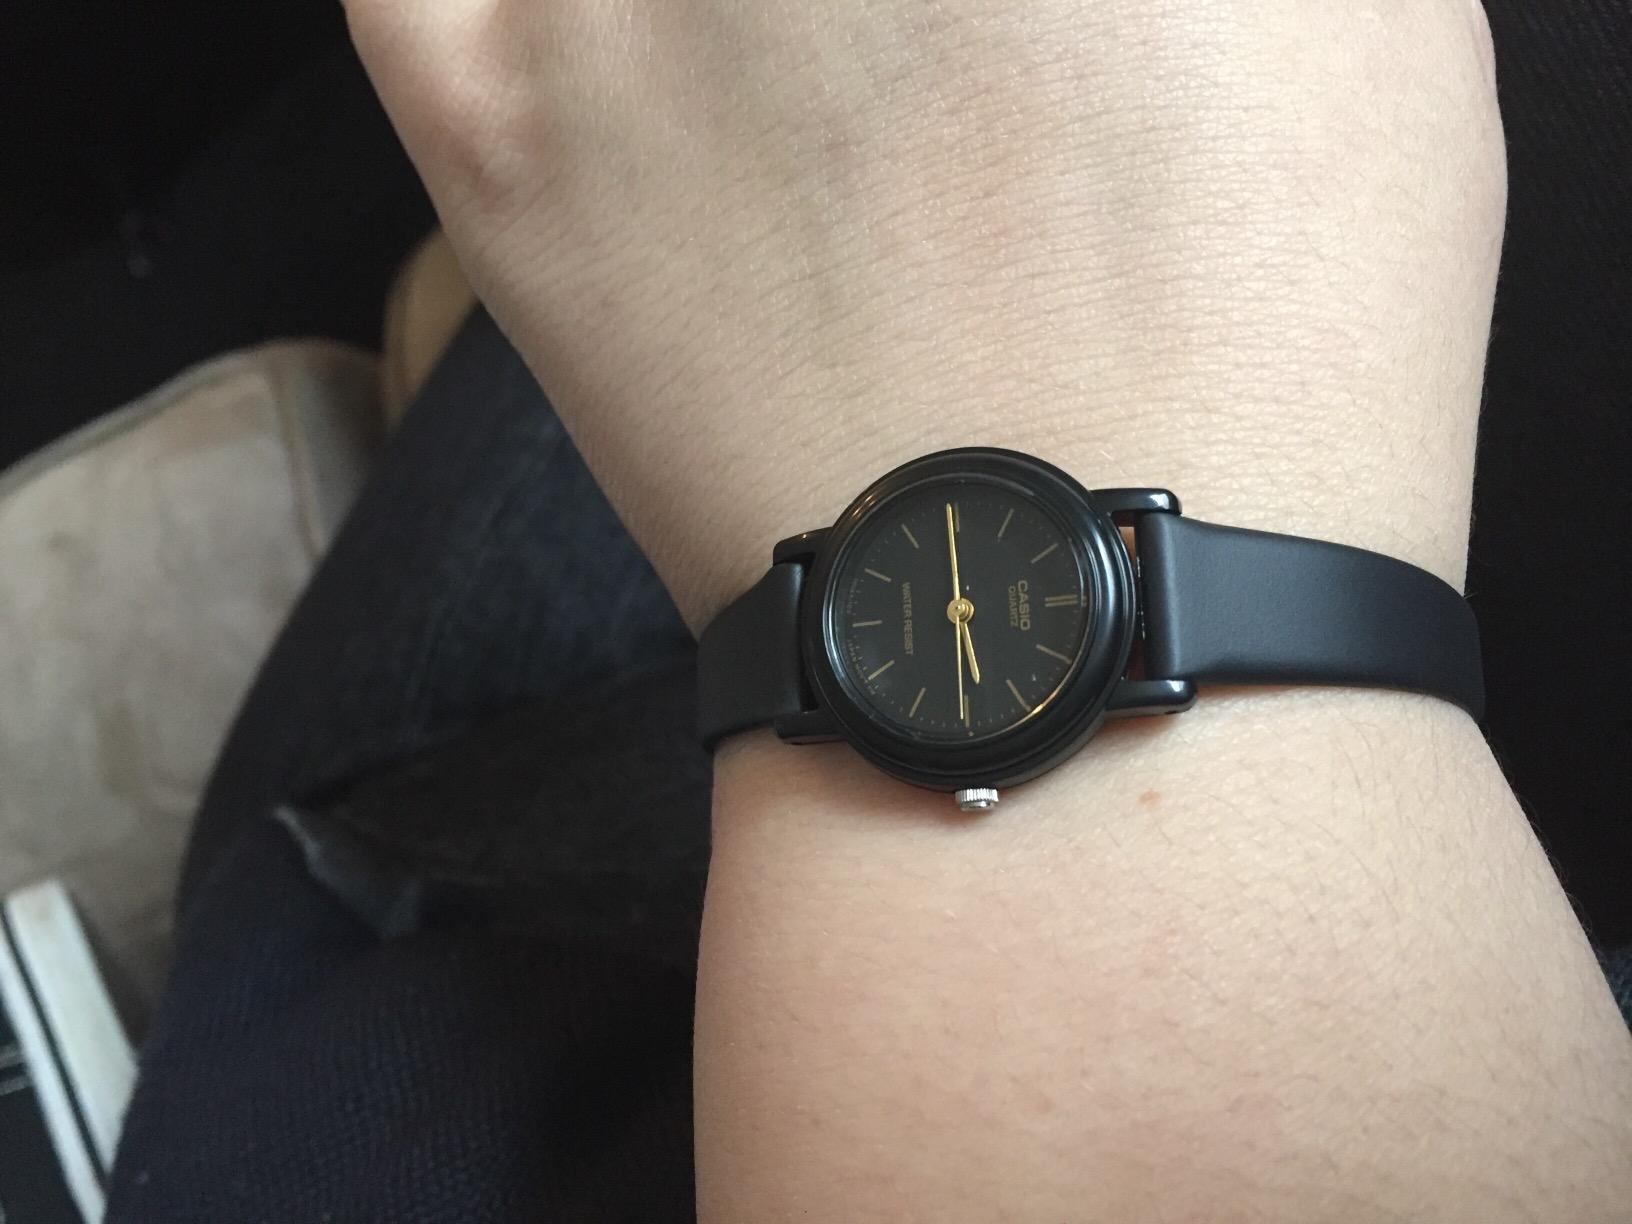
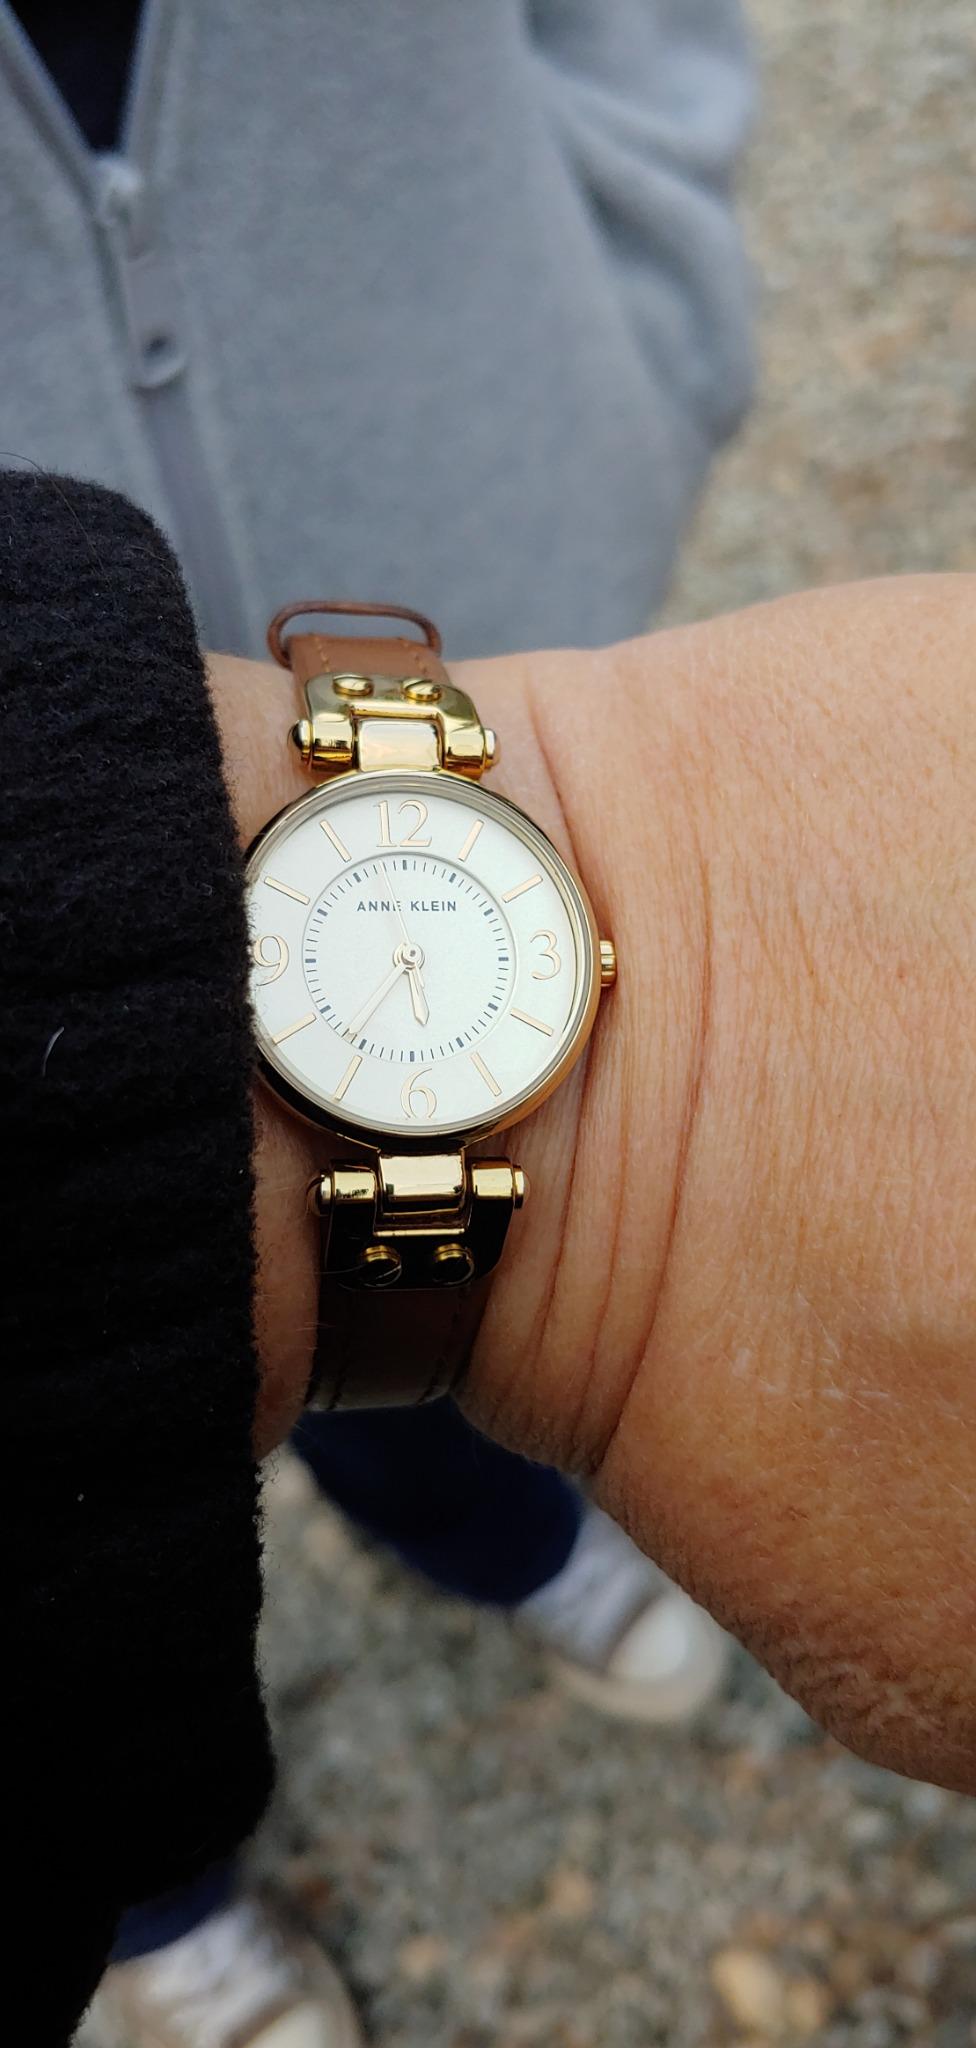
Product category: accessories_watch
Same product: no